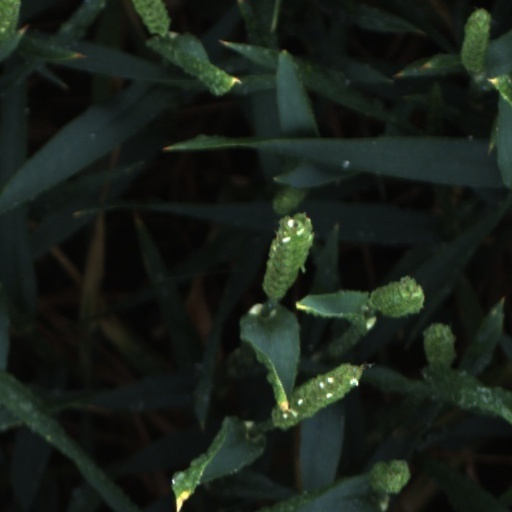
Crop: wheat